Spin isomers of hydrogen

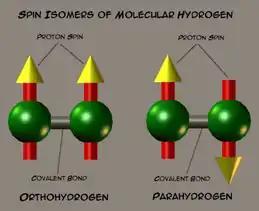
Spin isomers of molecular hydrogen

Molecular hydrogen occurs in two isomeric forms, one with its two proton nuclear spins aligned parallel (orthohydrogen), the other with its two proton spins aligned antiparallel (parahydrogen). These two forms can be called "spin isomers" or more specifically "nuclear spin isomers".